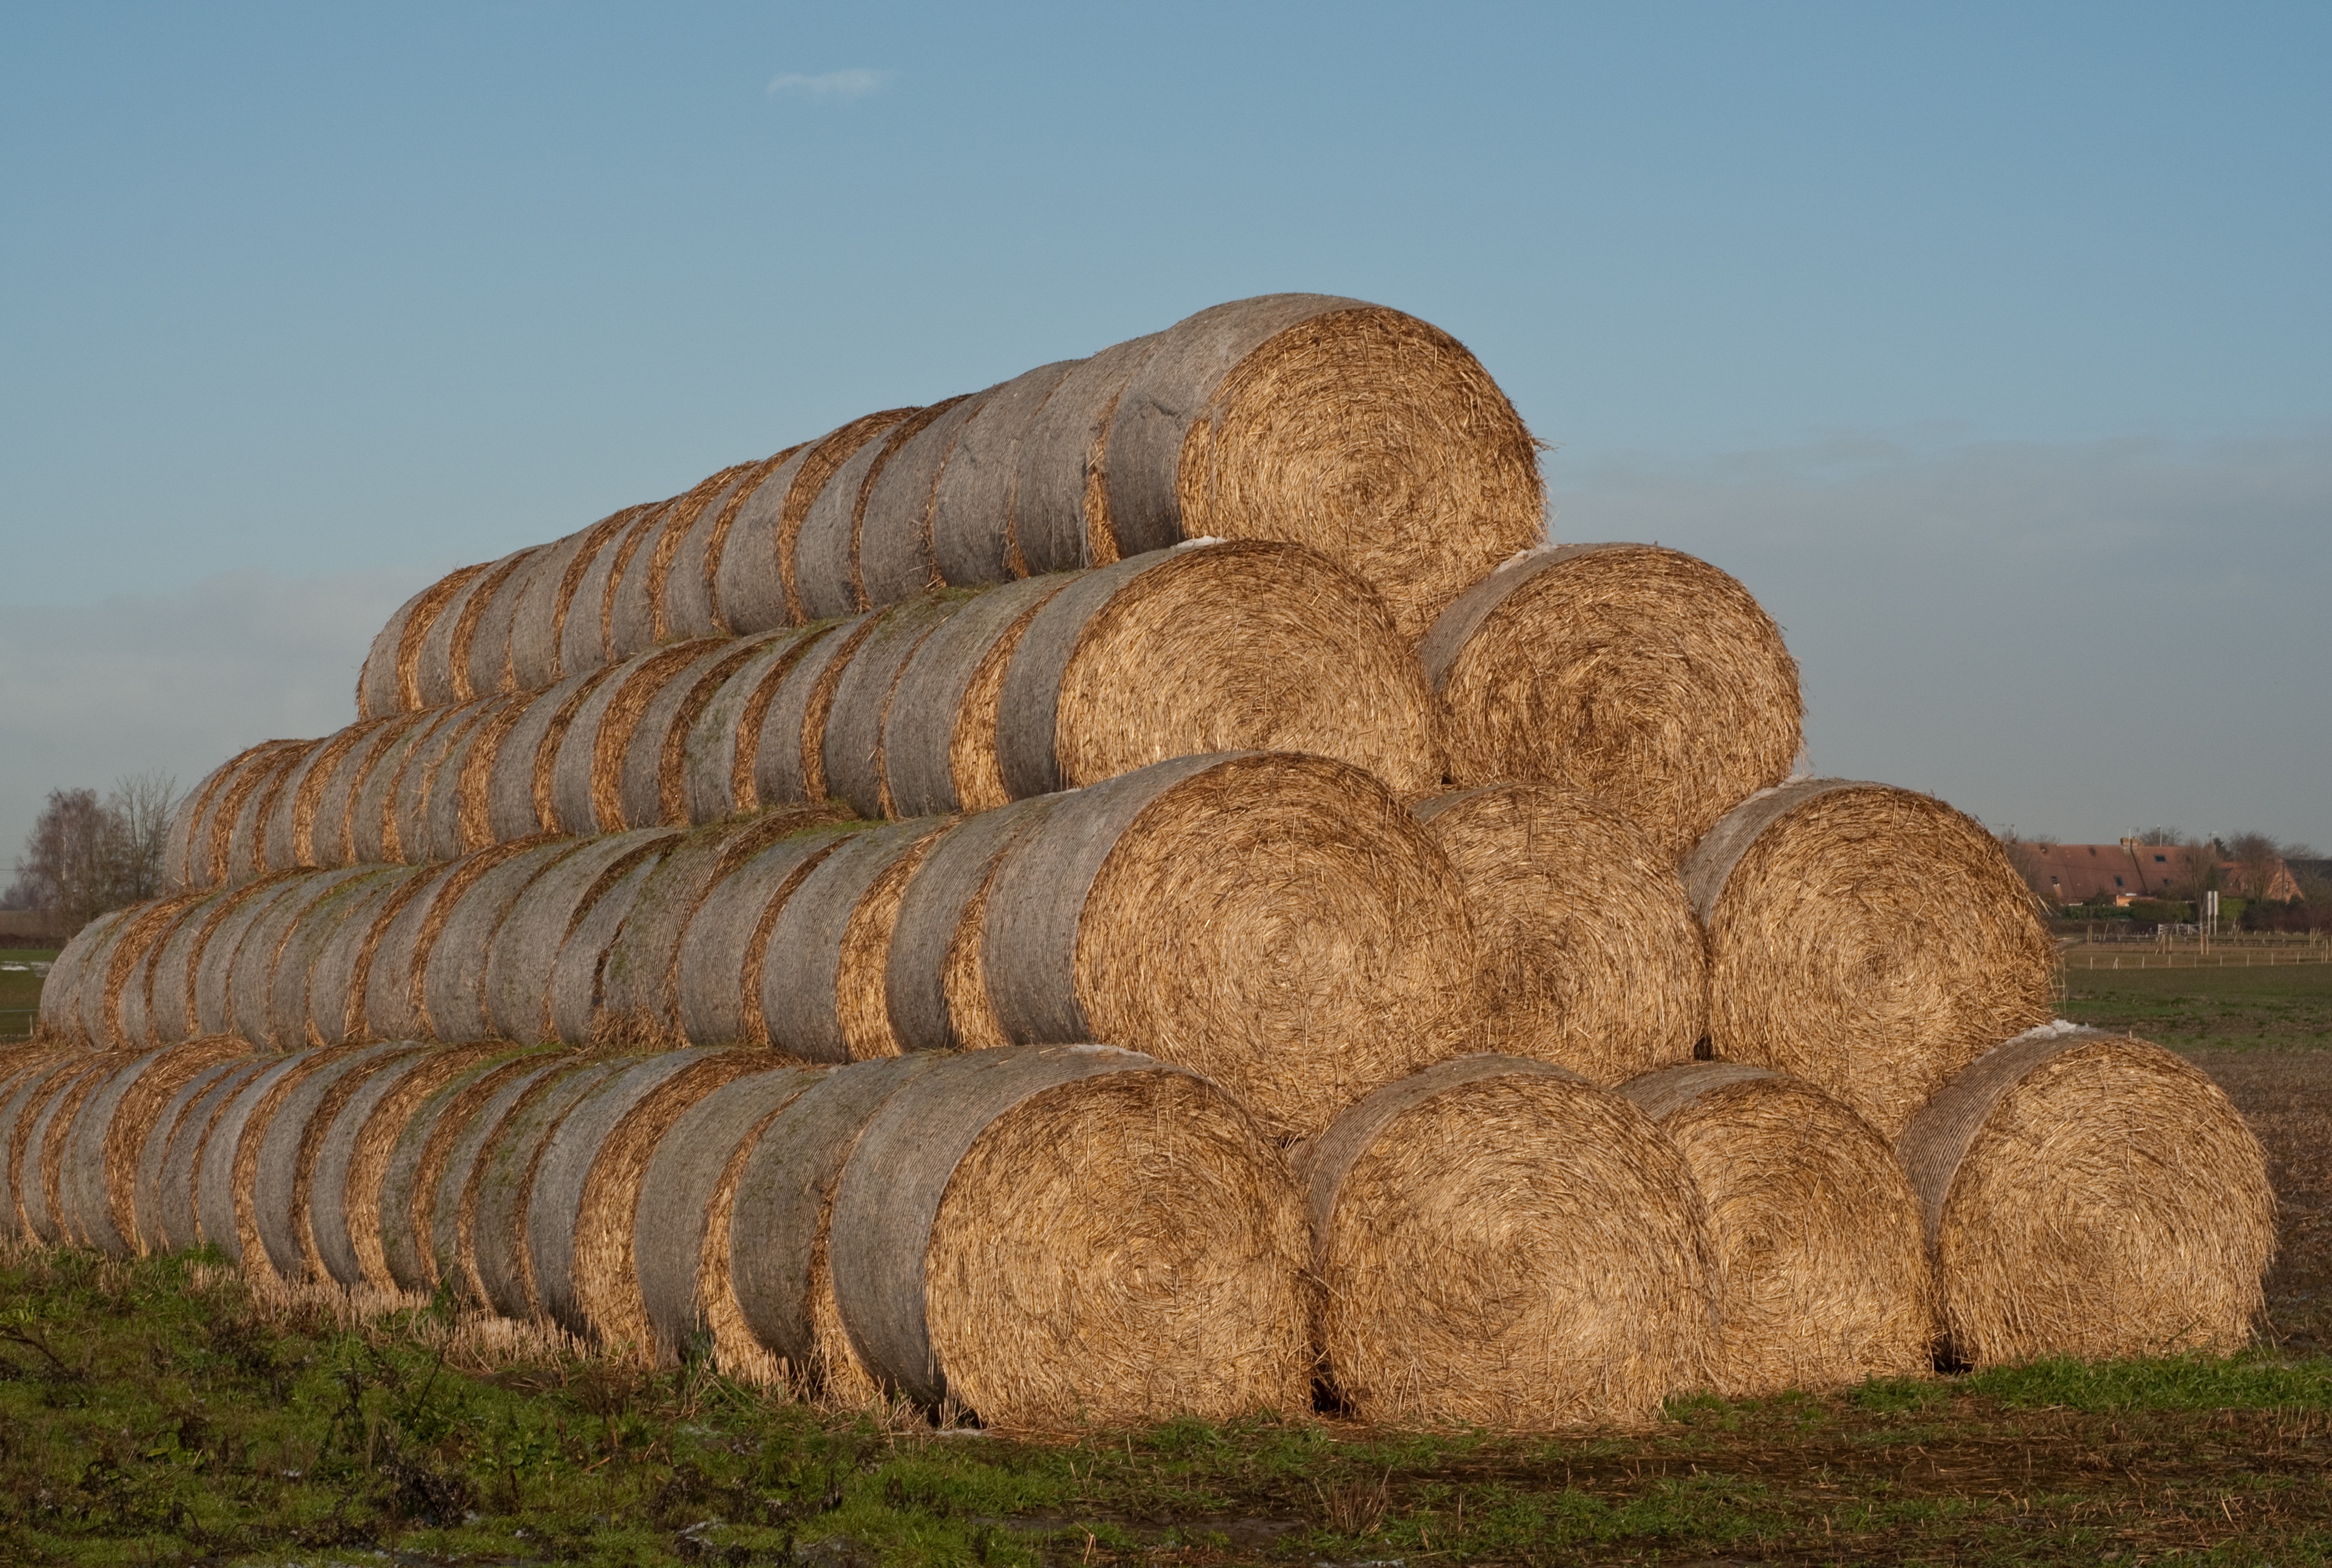
tree, grass, rock, plant, hay, field, harvest, soil, agriculture, haystack, straw, rural area, man made object, ancient history, grass family